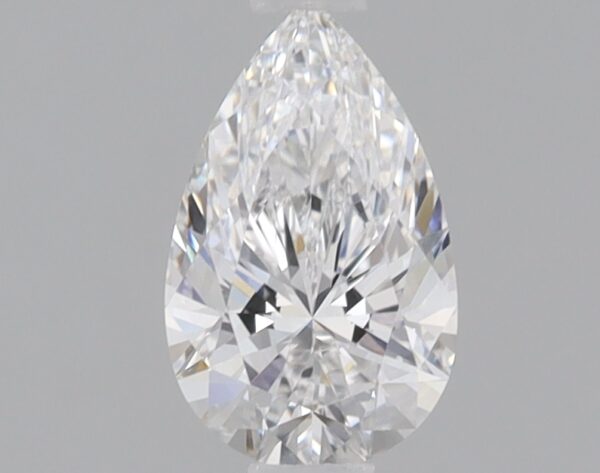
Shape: pear
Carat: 0.71
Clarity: VS1
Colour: E
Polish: EX
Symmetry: EX
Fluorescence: NONE
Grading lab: IGI
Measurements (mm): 8.04 x 4.96 x 3.13